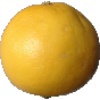
Label: white_grapefruit